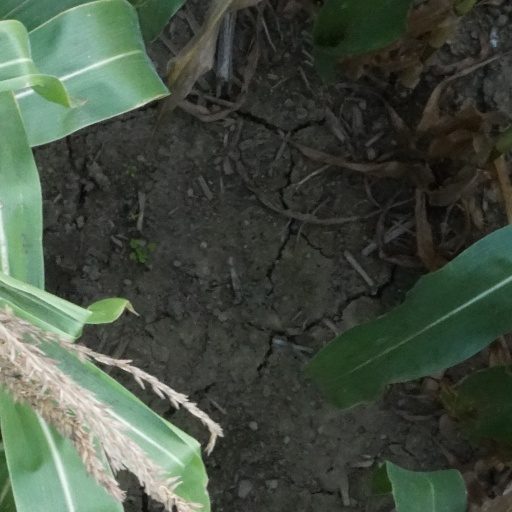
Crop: maize; corn